Britney Jean

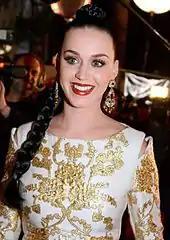
"Passenger" was originally recorded by Katy Perry for her album "Prism".

"Britney Jean" has been described as a concept album about "the loneliness of pop life." The opening track "Alien" deems celebrity an isolating experience that Spears describes in terms of feeling like an extraterrestrial over synth bleaps, which according to some critics, "it echoes William Orbit work with Madonna on "Ray of Light"." The second track "Work Bitch" is an EDM song, where Spears sings about what it takes to be rich, famous and beautiful, repeatedly encouraging listeners to "get to work, bitch." The third track "Perfume" is a 1980s-influenced power ballad, which Spears described as "incredibly special to me because it hits close to home, and I think the story is relatable to everyone. Everyone's been through an insecure moment in a relationship that's left them vulnerable and I think this song captures that." The fourth track "It Should Be Easy", which features will.i.am, insists that love "shouldn't be complicated," with Spears imagining a bright-normal-future with a man who's stolen her heart, with "robotized" voice and EDM beats. The song was heavily criticized for the excessive use of Auto-Tune, credited by will.i.am. The album's fifth track "Tik Tik Boom" finds Spears begging a lover to make her "tik, tik, tik, tik, boom" over trap beats. It was described as a "club banger" and "the closest the album comes to bringing "Blackout" 2.0 to life," featuring a "sex-drenched" appearance from rapper T.I.